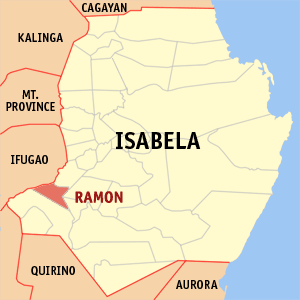
Ramon est une municipalité de la province d’Isabela, aux Philippines.